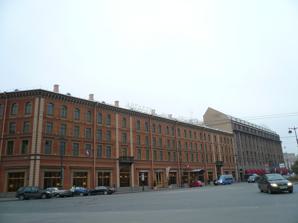
Building: Angleterre Hotel
Country: Russia
Year built: 1991
Hotel in St Petersburg, Russia "Angleterre" redirects here. "Angleterre" is also the French name for England . It should not be confused with Hotel d'Angleterre in Copenhagen, Denmark. Angleterre Hotel General information Location St. Petersburg , Russia Address Ul. Malaya Morskaya 24 Opening 1889 (originally) 1991 (current) Owner Rocco Forte Hotels Management Rocco Forte Hotels Technical details Floor count 4 Other information Number of rooms 192 Number of suites 5 Number of restaurants 2 Website www.angleterrehotel.com The Angleterre Hotel ( Russian : Англетер ) is a modern, luxury business-class hotel on Voznesensky Prospekt at Saint Isaac's Square in Saint Petersburg , Russia . The hotel opened in 1991, replicating a historic hotel originally opened in 1840 and reconstructed in 1876. The hotel has 192 rooms, including five suites. History The first hotel on the site was established by Napoleon Bokin in 1840, a three-story structure known as Napoleon's . From 1845–1846, the structure was expanded by architect Adrian Ruben with the addition of a fourth floor and converted to S. Poggenpol's apartment house. In 1876 it was again rebuilt and converted back to a hotel, named the Hotel Schmidt-Angleterre , with the former for its proprietor, Teresa Schmidt and the latter meaning 'England' in French. Leo Tolstoy was a frequent guest. The hotel was again reconstructed from 1911–1912, at which point it became the Hotel d'Angleterre . At this point, the hotel had 75 rooms and numerous shops on the ground floor. The neighboring Hotel Astoria , which opened in 1912, soon proved such a success that the Angleterre was set for demolition for a huge expansion of the Astoria designed by architect Fyodor Lidval , mirroring the existing Astoria building. However the outbreak of World War I prevented this. The hotel's name was changed in 1919, after the Russian Revolution , to Hotel International . It returned to its original name in 1925, the same year poet Sergei Yesenin hanged himself in the hotel on 28 December. The hotel was converted to Evacuation Hospital No. 926 in September 1941, at the beginning of the Siege of Leningrad . The hospital closed in the summer of 1942 and the building remained vacant until the end of the war. Remodeling began in 1945 and the hotel reopened on December 30, 1948 as the Hotel Leningradskaya . In 1975, the hotel ceased to operate independently and was merged with the adjacent Hotel Astoria as "Block B" of the hotel. In 1985 the Angleterre hotel structure was closed, and in 1987, during Perestroika , the city authorities decided to demolish the aging hotel and replace it with a modern building with a facade copying the original. Members of the public gathered on St. Isaac's Square to protest the plan. It was the first major public protest in the history of the Soviet Union to be left unpunished by the authorities. The hotel was ultimately demolished on 18 March 1987. The current hotel, designed by A.I. Pribulsky, opened in 1991. Today, the hotel is owned and managed by Rocco Forte Hotels , which also owns and manages the adjacent Hotel Astoria . The Angleterre is marketed as the business-class wing of its more luxurious sister. The upper guest room floors of the two hotels are connected. The Angleterre and Astoria in 1930 The Angleterre and Astoria in 2008 Just after demolition explosion on March 18 1987 The Angleterre seen from St. Isaac's Cathedral References